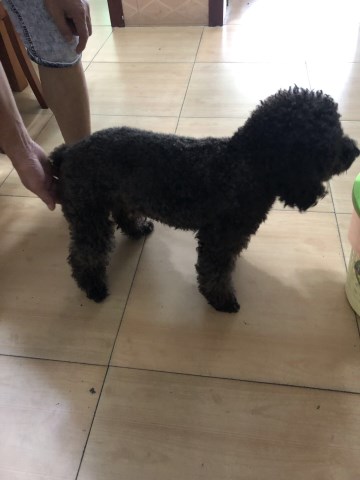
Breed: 2925-n000114-toy_poodle